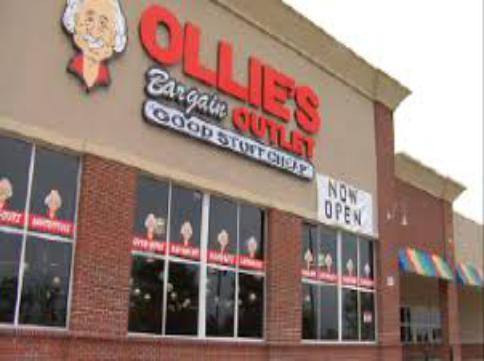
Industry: Others